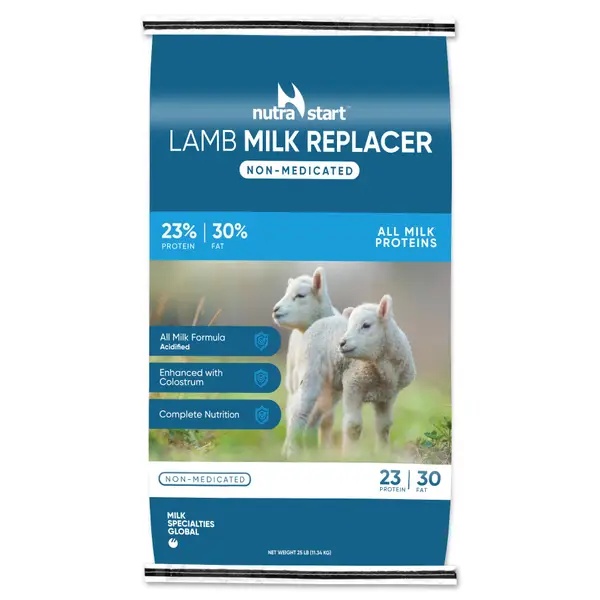
Milk Specialties Nutra Start Lamb Non-Medicated Milk Replacer
• Instant mixing, fully formulated complete first feed for lambs and goat kids • Provides the entire nutritional requirements of the baby lamb or kid from its second day of life through to weaning • Acidified to prevent bacterial spoilage once reconstituted • Contains emulsified fats, supplemental vitamins, minerals and trace elements Ingredients Dried Whey Protein Concentrate, Dried Whey, Dried Milk, Animal and Vegetable Fat (Preserved with BHA and BHT), Dried Whey Product, Lecithin, DL-Methionine, L-Lysine, Vitamin A Supplement, Vitamin D3 Supplement, Vitamin E Supplement, Vitamin B12 Supplement, Folic Acid, Choline Chloride, Riboflavin Supplement, Niacin Supplement, Calcium Pantothenate, Thiamine Mononitrate, [Sodium Propionate, Citric Acid, Potassium Sorbate, Calcium Propionate (Preservatives)], Ferrous Sulfate, Cobalt Sulfate, Zinc Sulfate, Manganese Sulfate, Magnesium Oxide, Ethylenediamine Dihydriodide, Sodium Silico Aluminate, Sodium Selenite, Artificial Flavor Guaranteed Analysis Crude Protein, min ........................................................................23.00% Crude Fat, min ................................................................................30.00% Crude Fiber, max.............................................................................. 0.20% Calcium, min .................................................................................... 0.45% Calcium, max..................................................................................... 0.95% Phosphorus, min.............................................................................. 0.60% Selenium, min............................................................................... 0.3 ppm Vitamin A, min ...................................................................... 20,000 IU/lb Vitamin D3, min ......................................................................5,000 IU/lb Vitamin E, min............................................................................. 150 IU/lb
Brand: Nutra Start
Category: Business & Industrial > Agriculture > Animal Husbandry > Livestock Feed > Mixed Herd Feed